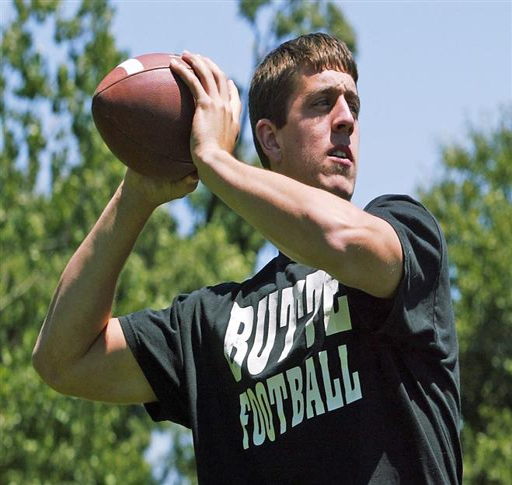
organisation founder tosses the ball .